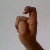
The image shows a hand gesture representing the letter 'X' in Indian Sign Language.